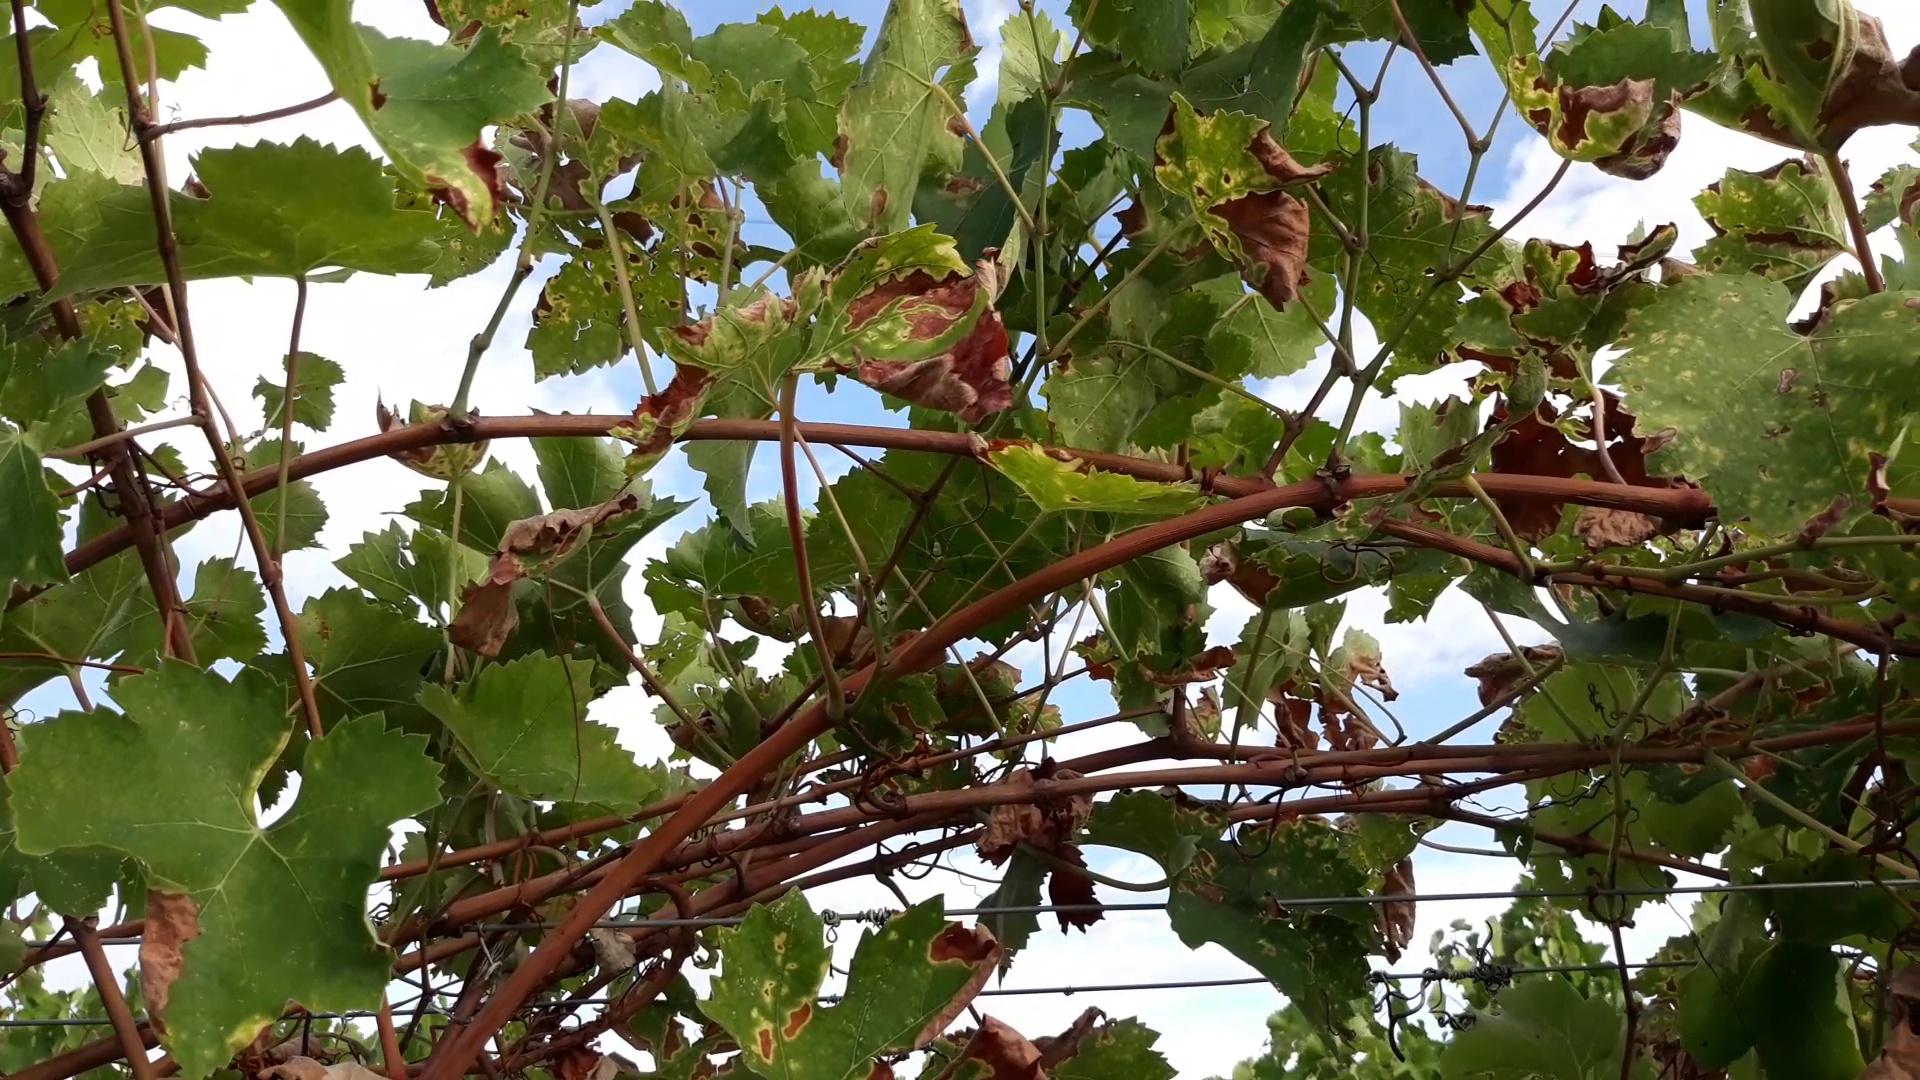
Label: esca